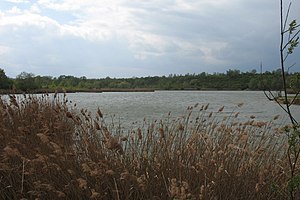
Wienerberg
Dam i Wienerberg
Wienerberg er en del af den indbyggerrige bydel i Wien, Favoriten, og siden en idékonkurrence omhandlende bybygninger i 1980'erne et rekreativt område med et samlet areal på 117 hektar, hvoraf 90 er beskyttede og 16,1 består af vandområder. Den beskyttede del indeholder en mangfoldig flora og fauna, deraf også nogle arter, der er på rødlisten, som for eksempel den store ildfugl eller den europæiske sumpskildpadde.